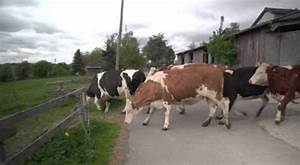
Label: mucca